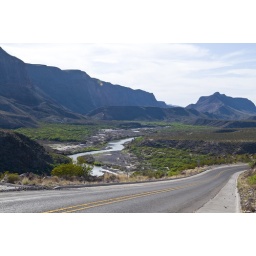
The road beside the river